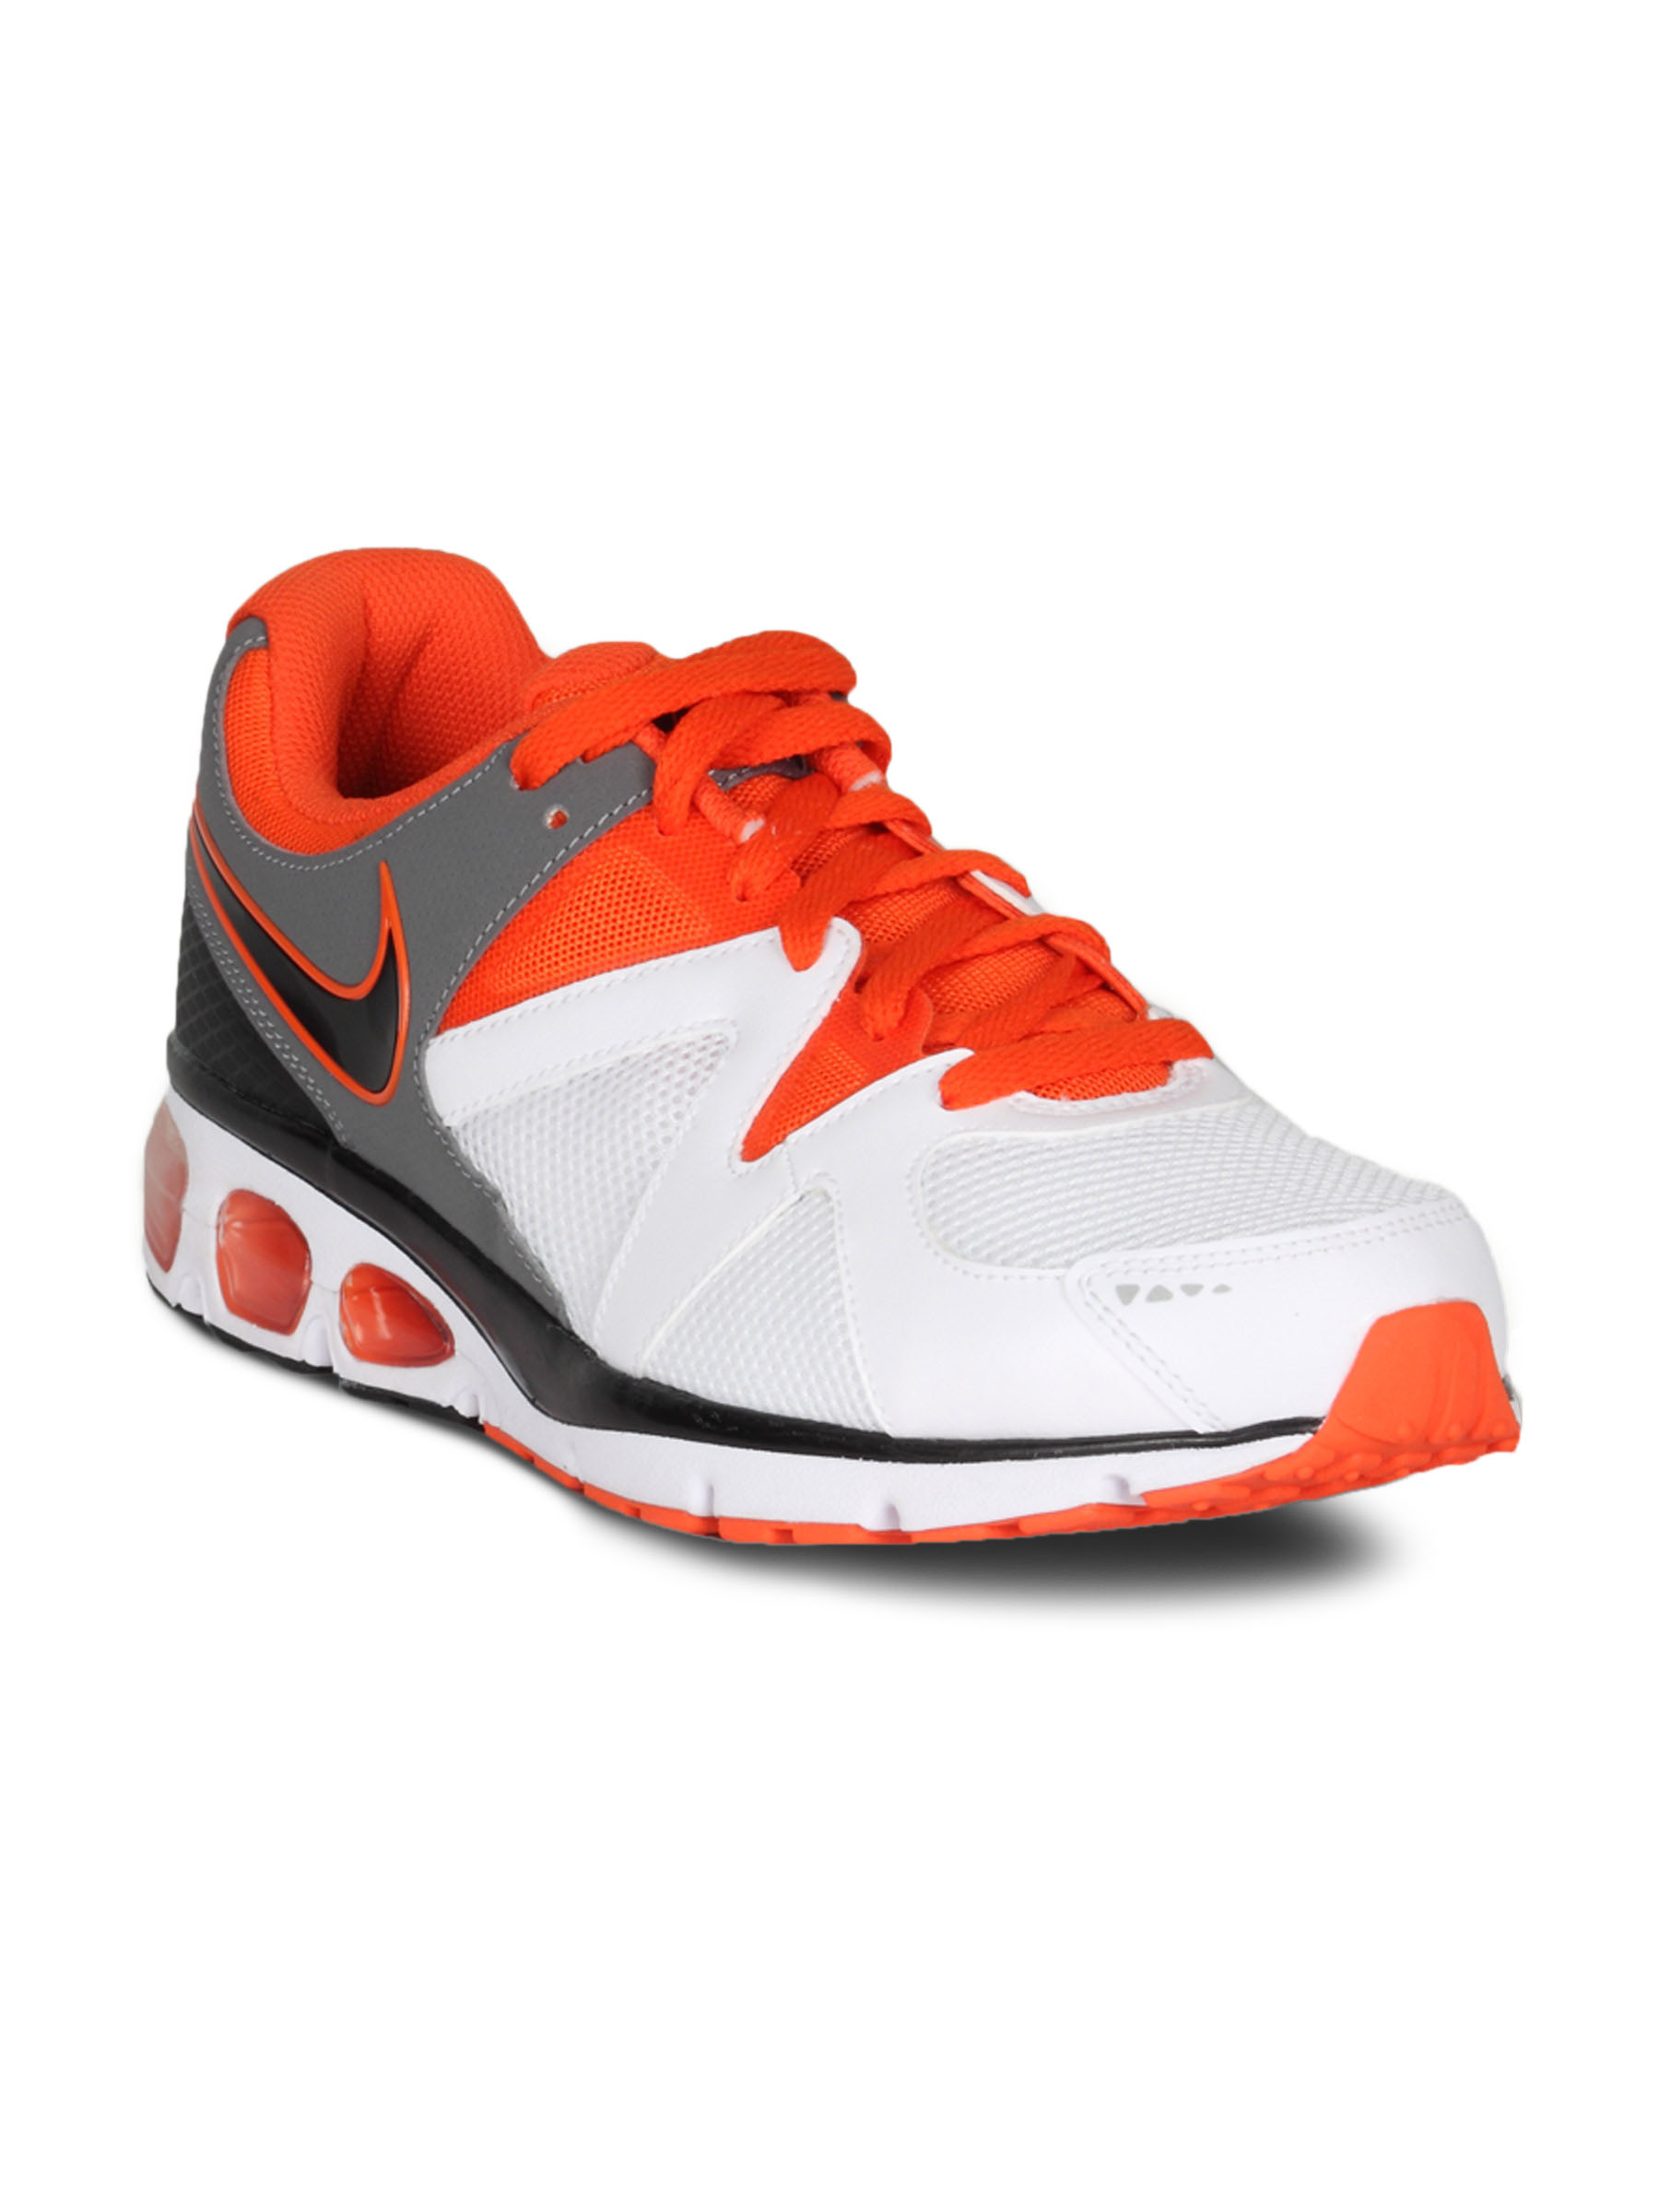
Nike Men's Air Max Turbulence+ 17 White Orange Shoe
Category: Footwear / Shoes / Sports Shoes
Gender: Men
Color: White
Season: Summer 2011
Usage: Sports